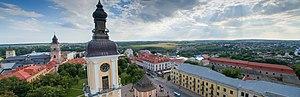
Kamianets-Podilskyï ou Kamenets-Podolski est une ville de l'oblast de Khmelnytskyï, en Ukraine occidentale. Sa population s'élevait à 99 755 habitants en 2019.